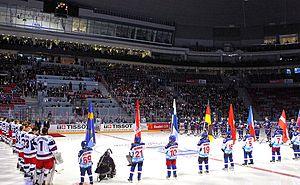
Le Palais des glaces Bolchoï — en russe : Большая ледовая арена — est une salle omnisports située à Adler, à Sotchi en Russie. Ouverte en 2012, c'est le site principal des épreuves de hockey sur glace aux Jeux olympiques de 2014. D'une capacité de 12 000 places, il a été conçu pour ressembler à une gouttelette d'eau gelée. Après les Jeux, la salle accueille diverses manifestations sportives et culturelles.